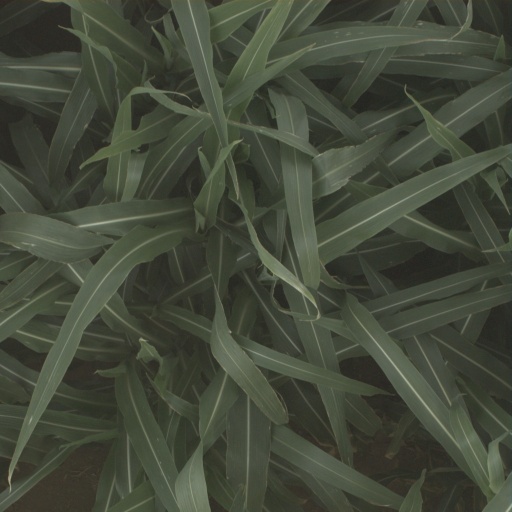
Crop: sorghum